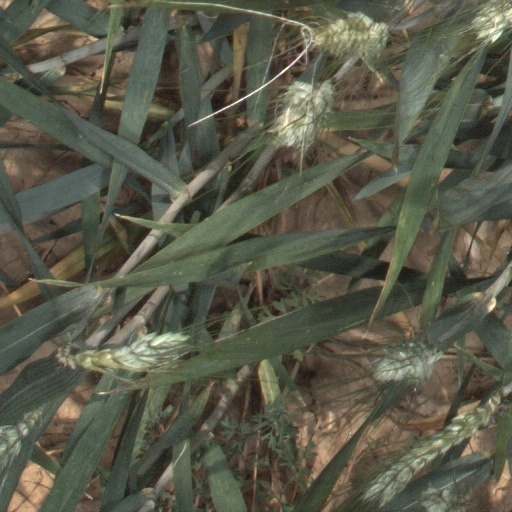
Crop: wheat